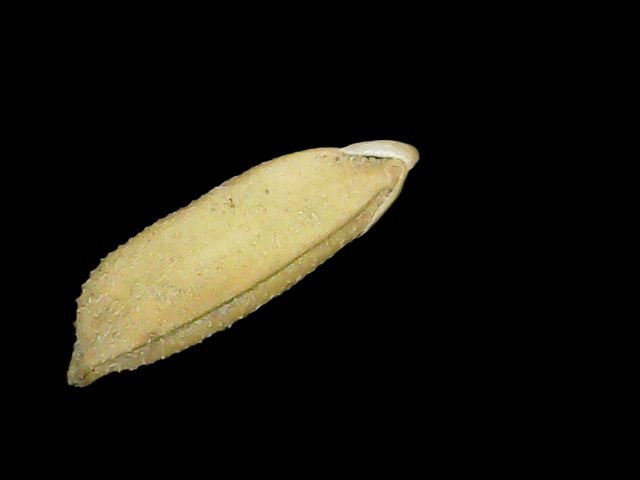
Rice variety: Binadhan23